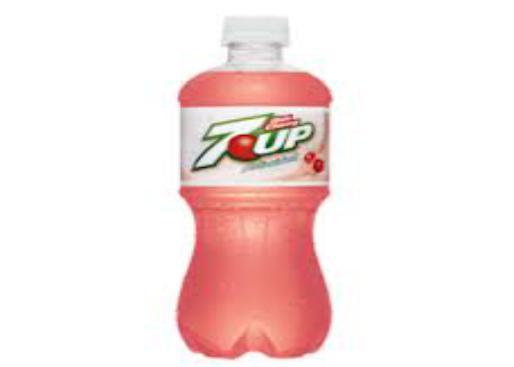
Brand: Cherry 7Up
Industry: Food